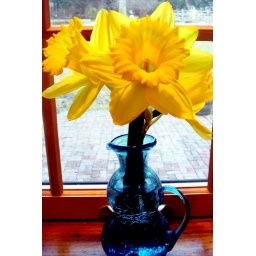
happy birthday mom. your favorite flowers in your blue vase